Diocese of Antigonia

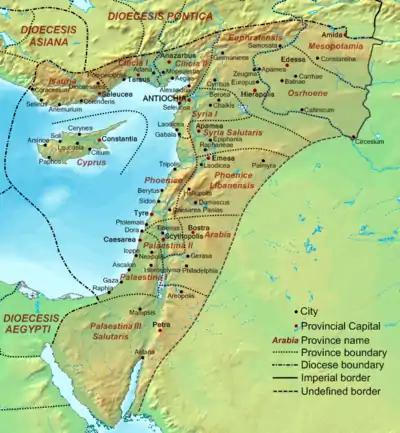
Dioecesis Orientis 400 AD.

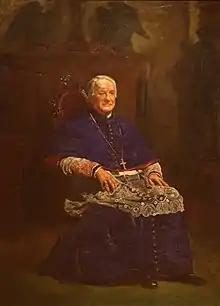
James Wood

The Diocese of Antigonea is a suppressed, titular see of the Early Christian Church. The ancient city of Antigonea in Syria was the seat of the bishopric of the diocese, where the following bishops are known to have sat.